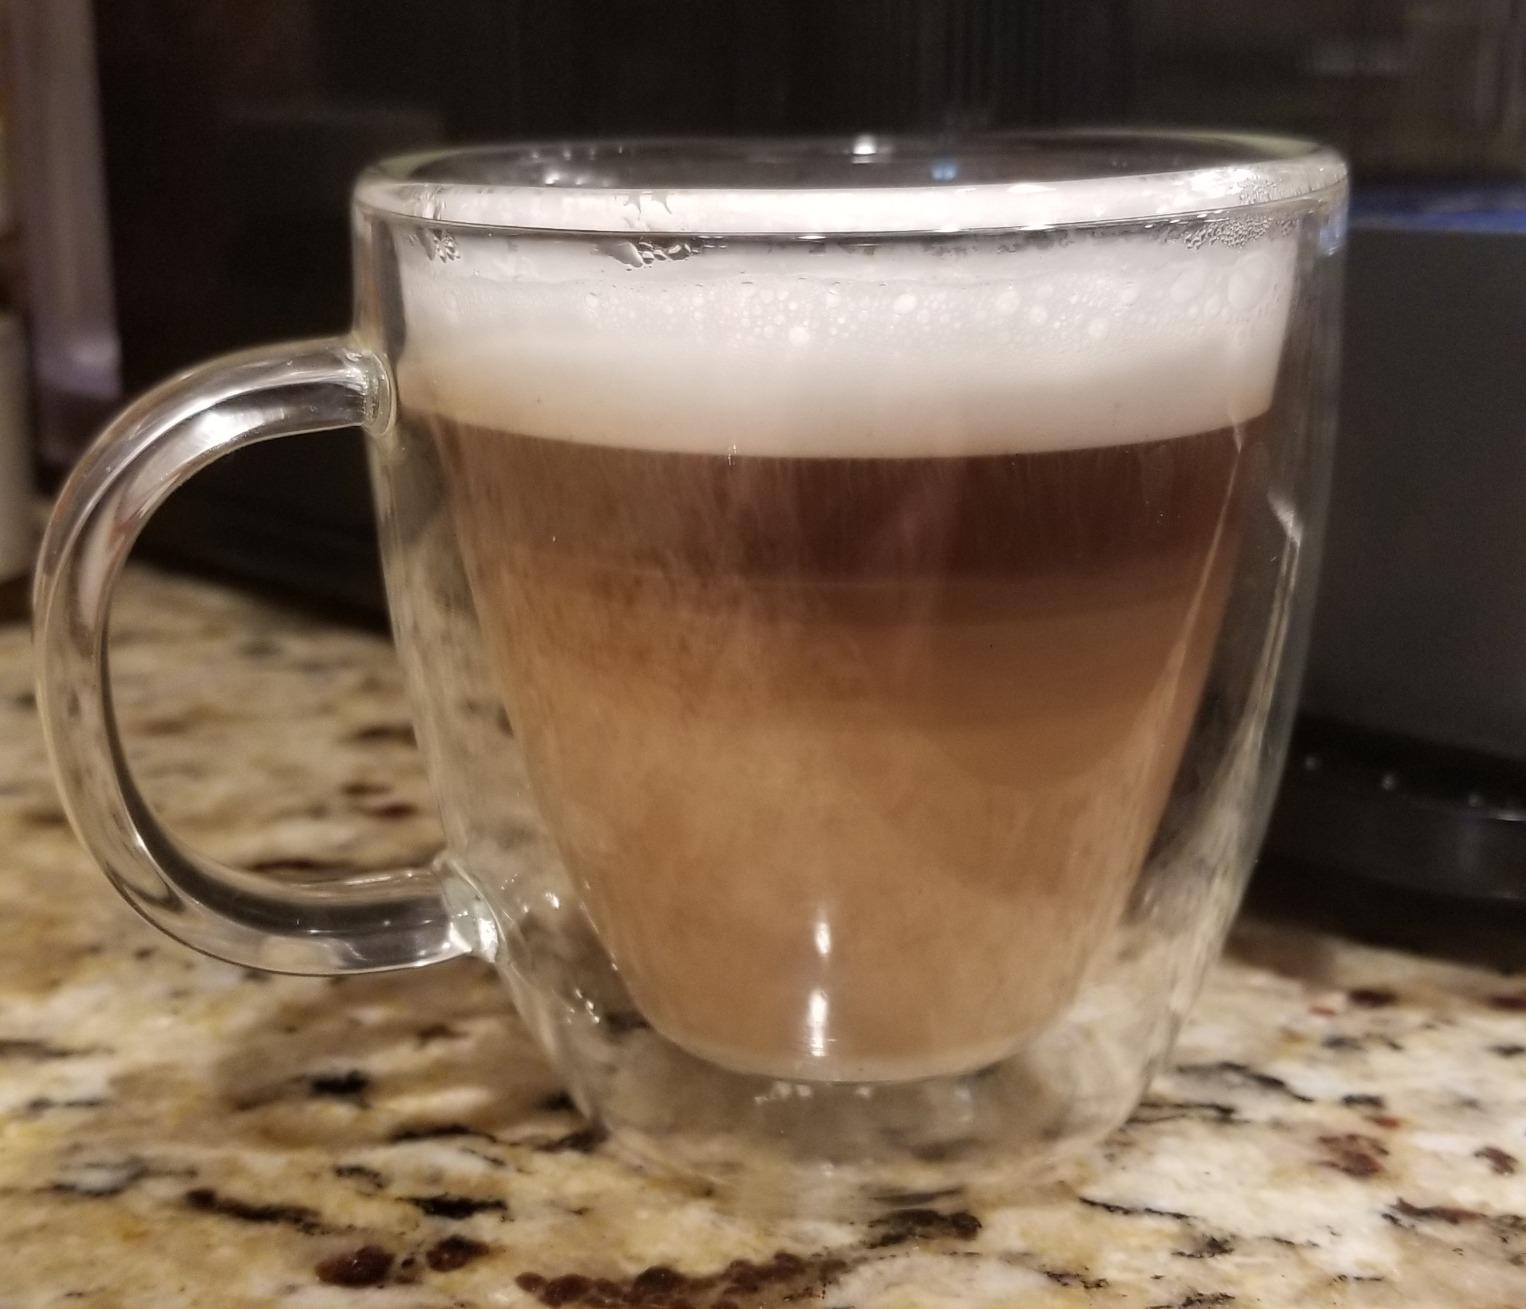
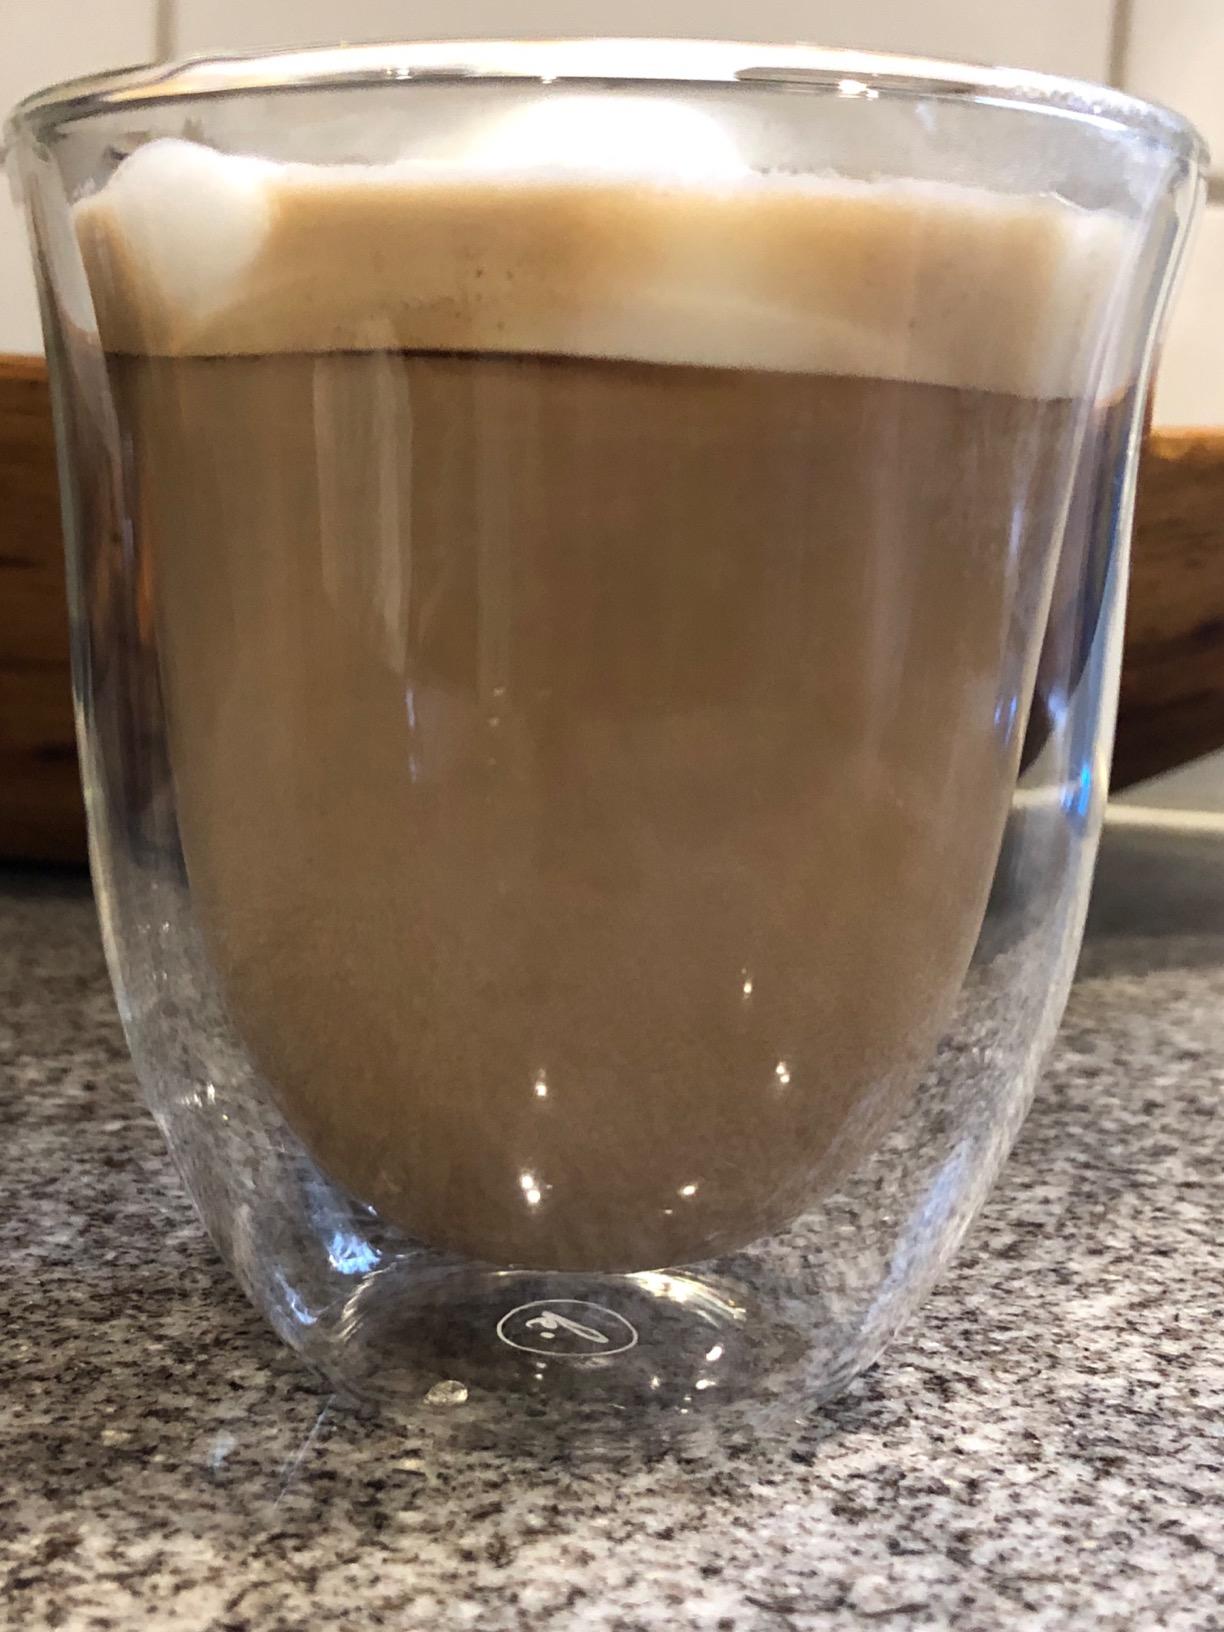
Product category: items_mug
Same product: no